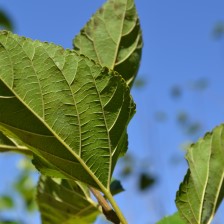
Variety: Kamphaengsaeng42